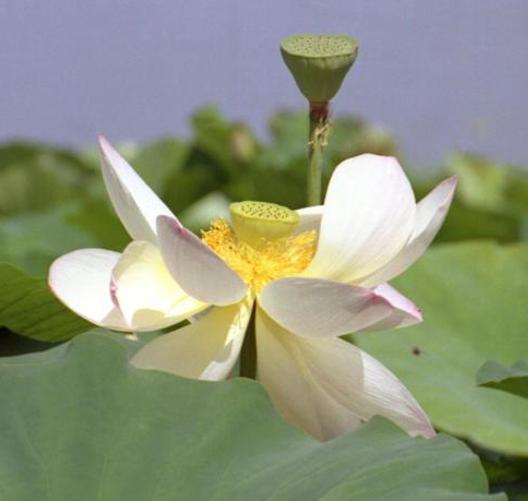
Label: lotus